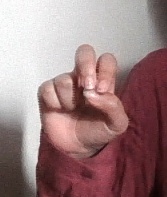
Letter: gaaf